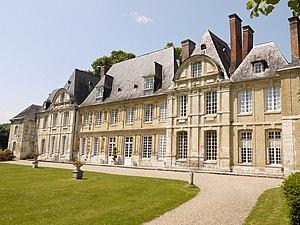
Château du Taillis
La Fondation pour les Monuments Historiques œuvre, en France, pour la sauvegarde et la pérennisation des monuments historiques classés et inscrits, privés ou publics et de leurs abords. Organisme à but non lucratif reconnu d’utilité publique en 2018, la Fondation favorise la restauration et l’accessibilité à tous du patrimoine protégé, essentiellement par l’attribution d’aides financières.